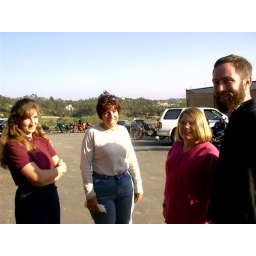
Lilli center in white shirt